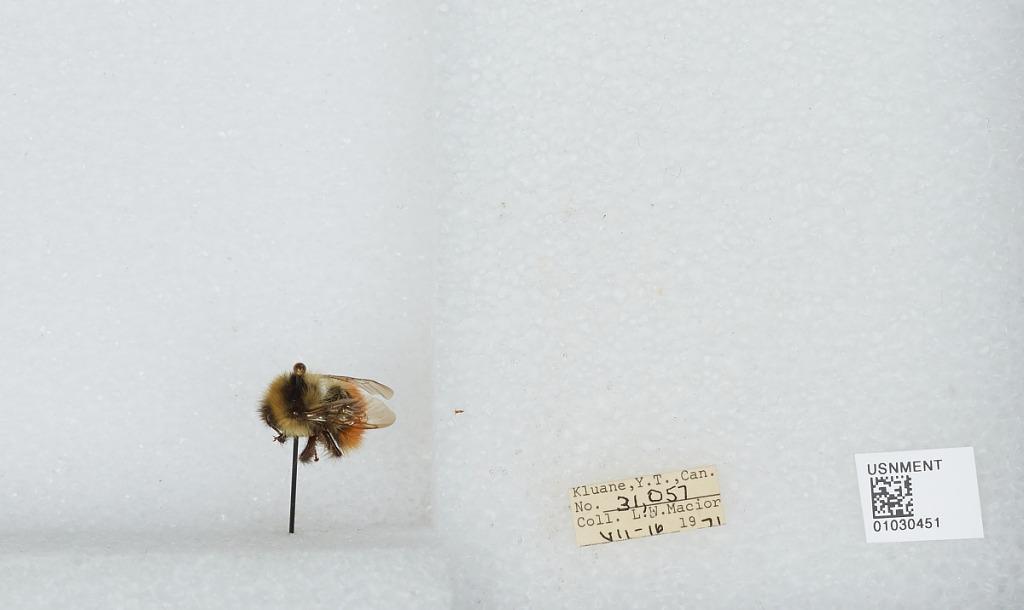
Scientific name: Bombus (Pyrobombus) sylvicola Kirby
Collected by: L. Macior
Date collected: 1971-7-16
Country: Canada
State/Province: Yukon Territory
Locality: Kluane
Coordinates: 60.75, -139.5